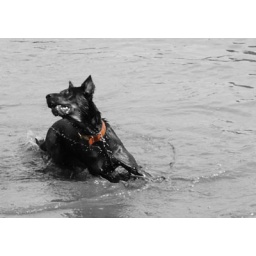
My dog playing in water